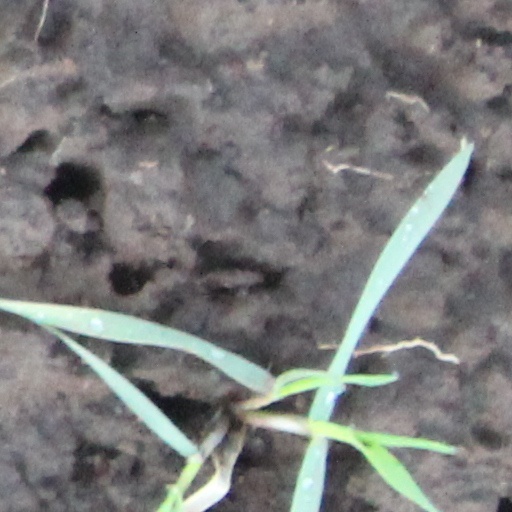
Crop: wheat